AIVA

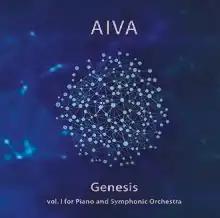
AIVA album "Genesis"

Avignon Symphonic Orchestra [ORAP] also performed Aiva's compositions in April 2017.